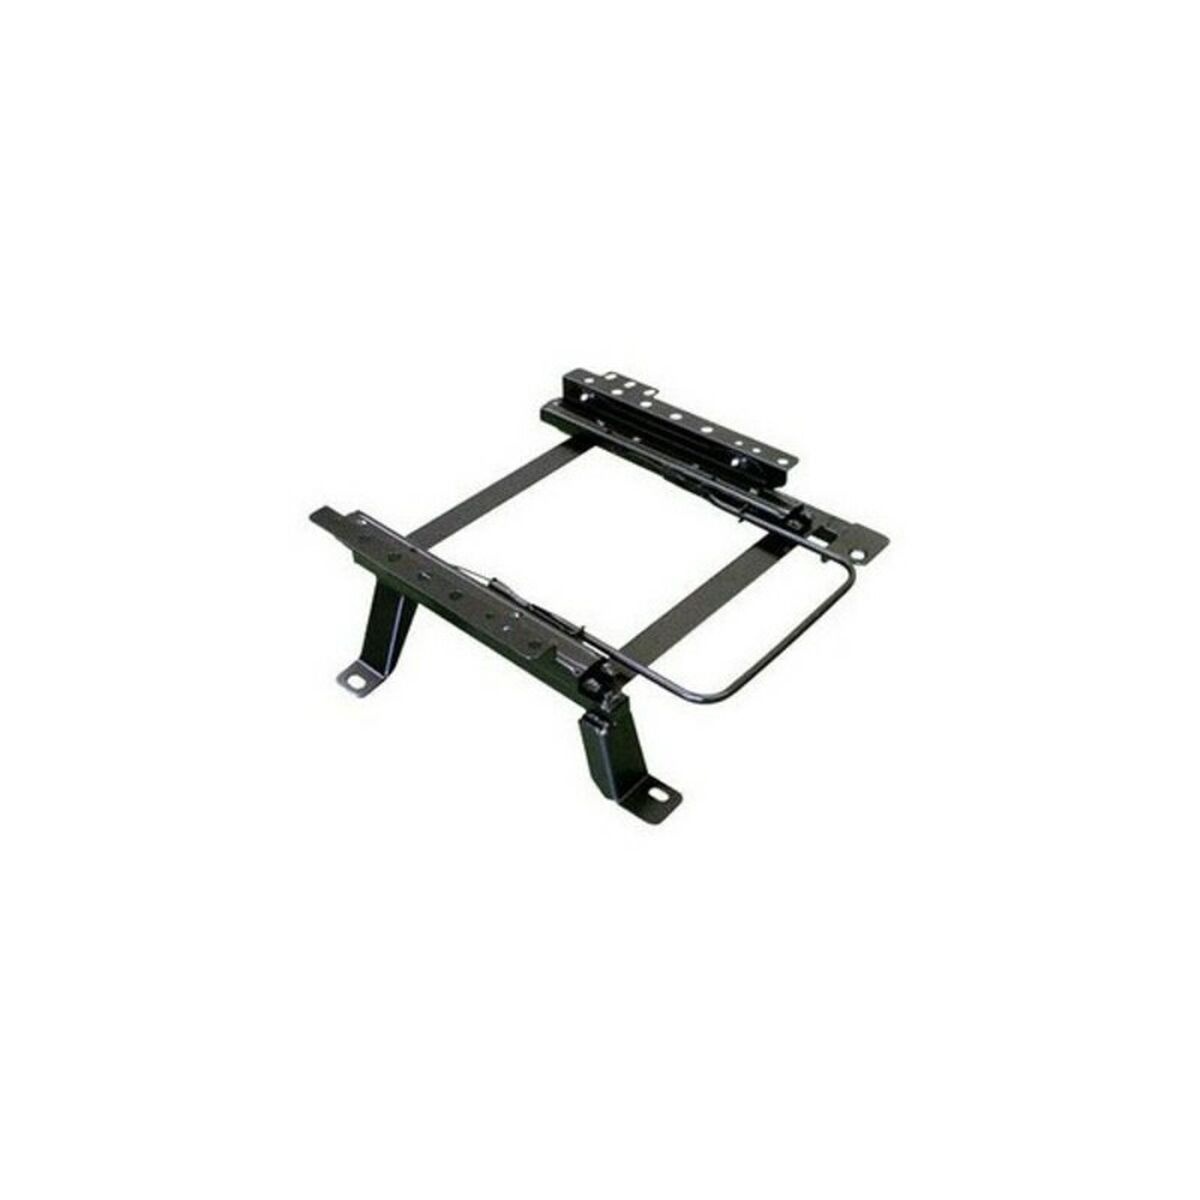
Baza scaunului Recaro RC871015
Dotați-vă mașina cu ultimele noutăți din domeniu! Cumpărați Baza scaunului Recaro RC871015 și nu vă va lipsi niciun detaliu! Vehicul compatibil: Ford Fiesta 08|08_ Utilizare recomandată: Pilot Copilot
Brand: Recaro
Category: Vehicles & Parts > Vehicle Parts & Accessories > Motor Vehicle Parts > Motor Vehicle Seating > Rear Seats